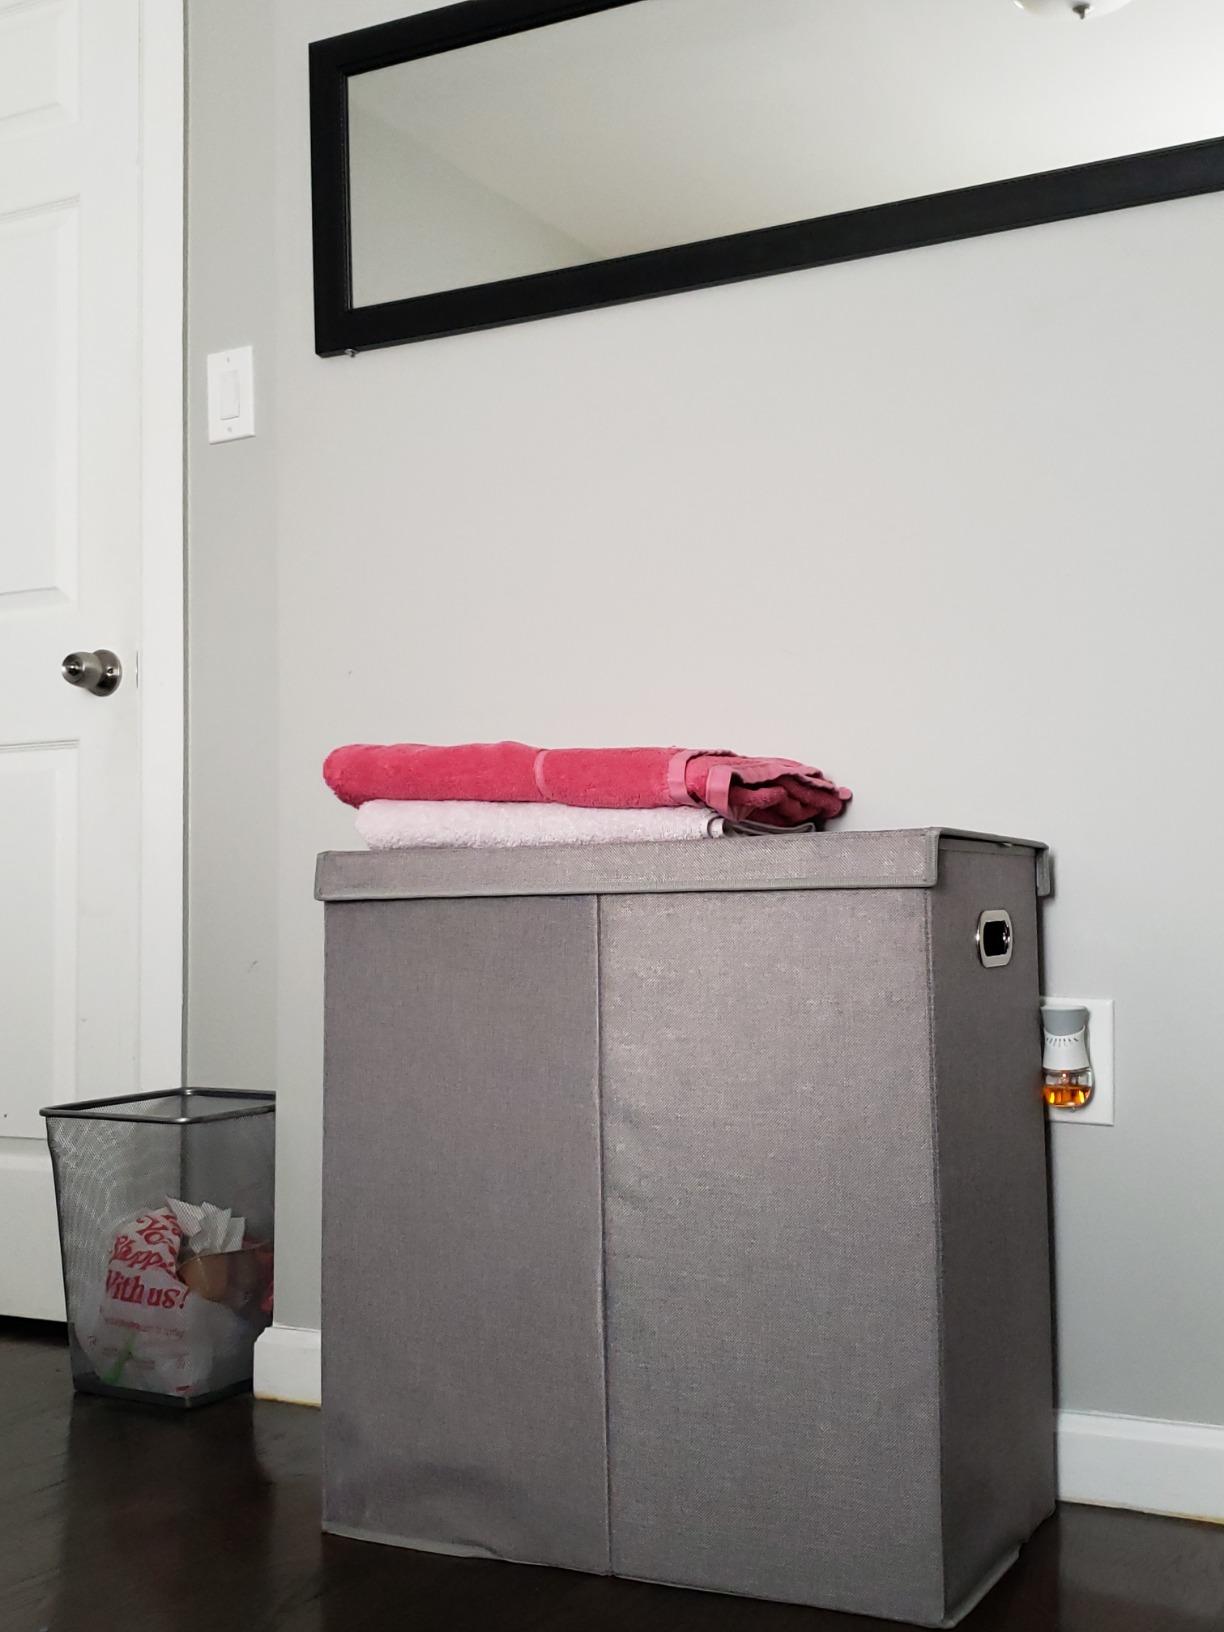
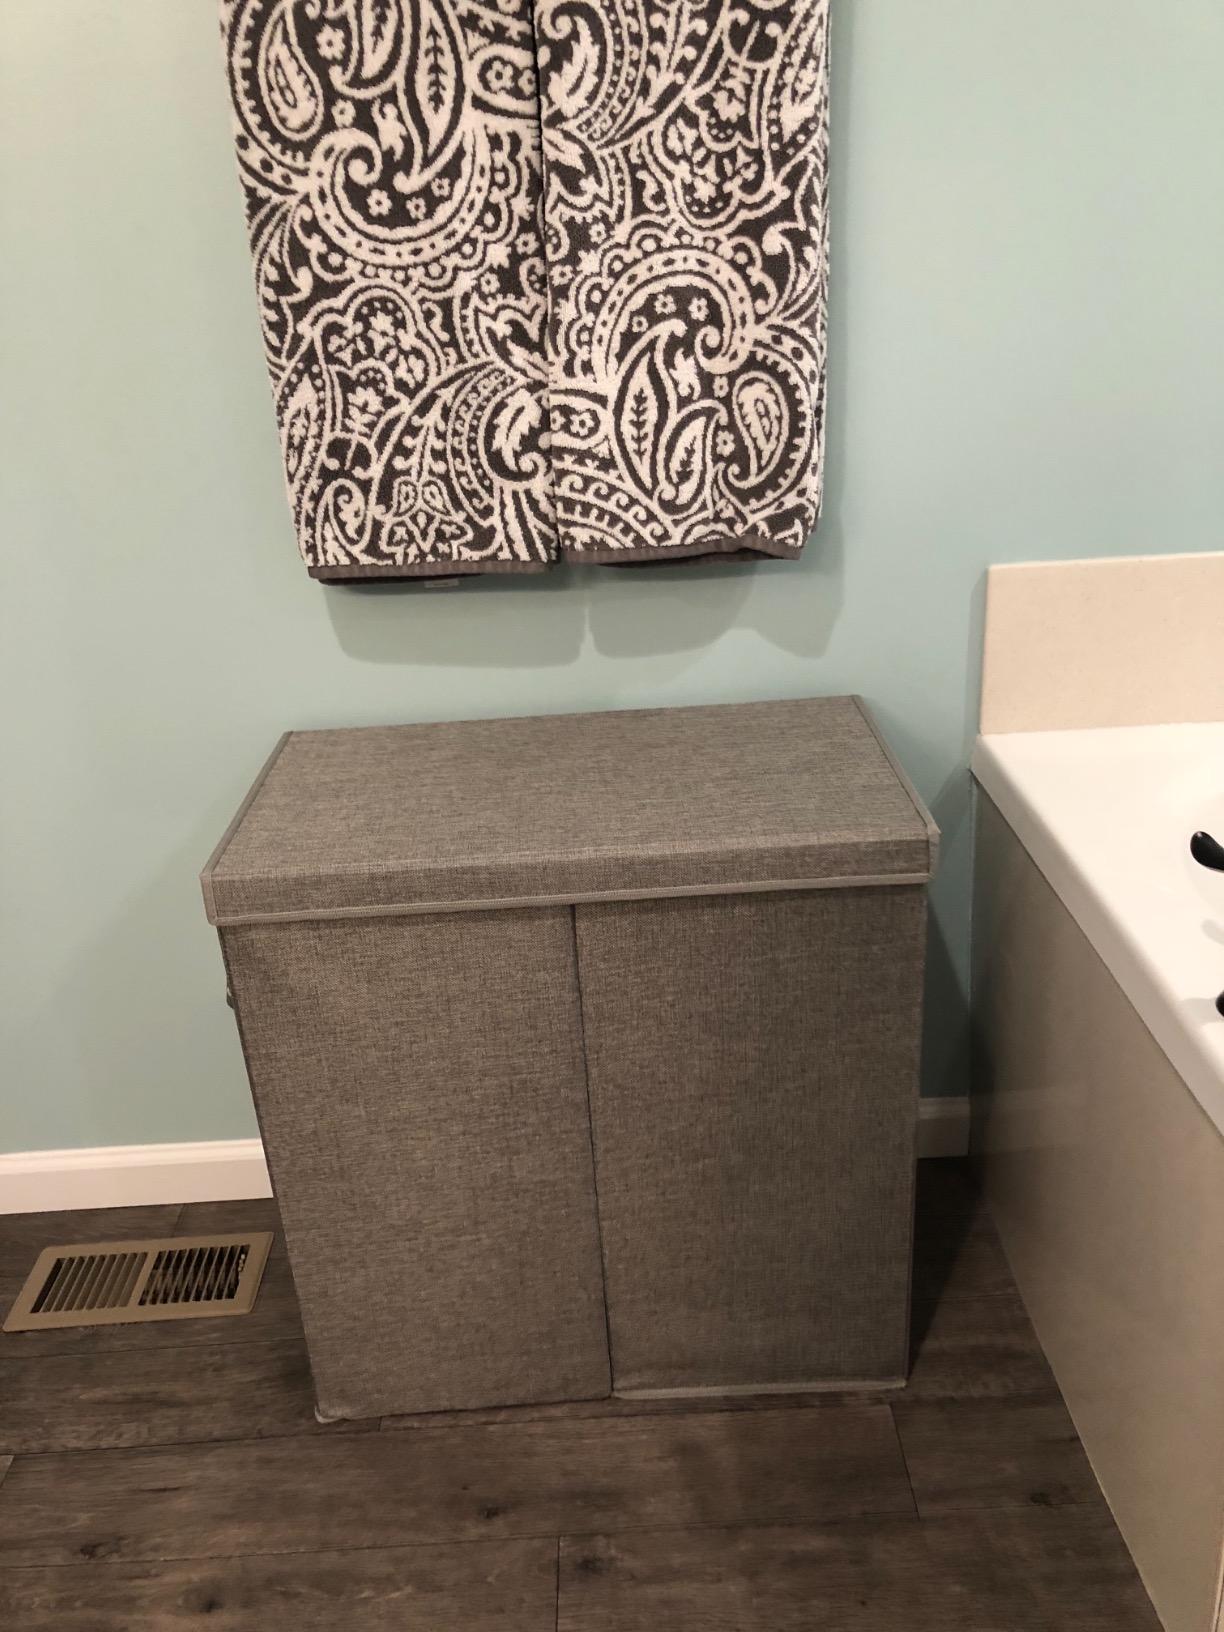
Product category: items_hamper
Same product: yes